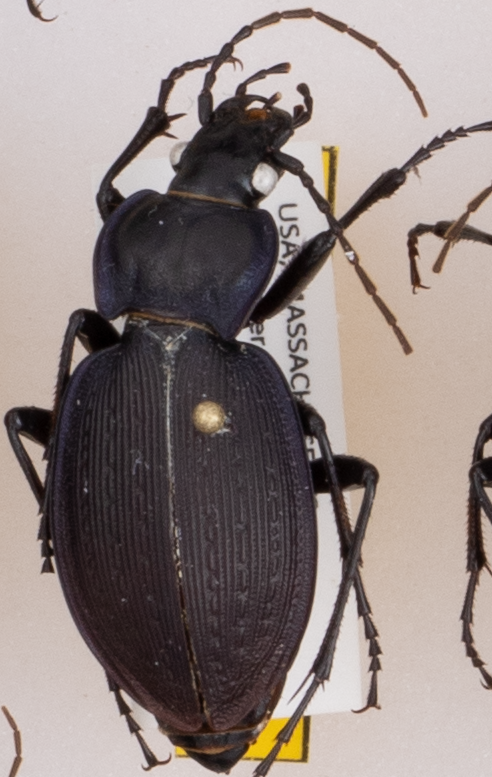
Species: Carabus goryi
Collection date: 2018-05-08
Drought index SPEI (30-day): -0.036
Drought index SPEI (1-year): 0.32
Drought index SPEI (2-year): -0.8